Bio-MEMS

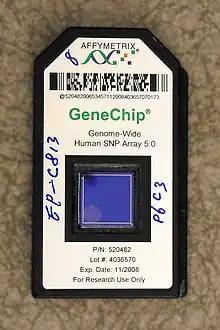
Affymetrix GeneChip is an example of a genomic microarray.

The goals of genomic and proteomic microarrays are to make high-throughput genome analysis faster and cheaper, as well as identify activated genes and their sequences. There are many different types of biological entities used in microarrays, but in general the microarray consists of an ordered collection of microspots each containing a single defined molecular species that interacts with the analyte for simultaneous testing of thousands of parameters in a single experiment. Some applications of genomic and proteomic microarrays are neonatal screening, identifying disease risk, and predicting therapy efficacy for personalized medicine.